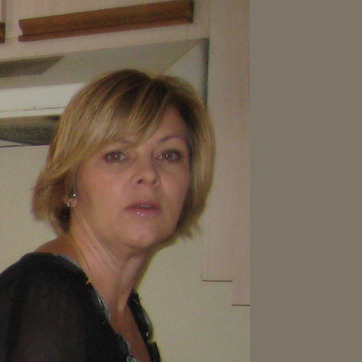
Material: skin